List of Adventure Time characters

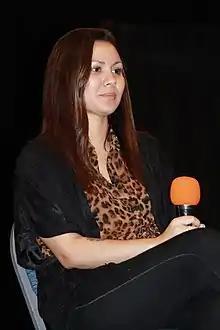
Marceline is voiced by Olivia Olson.

Marceline the Vampire Queen (voiced by Olivia Olson) is a half-human and half-demon vampire, and the eponymous Vampire Queen, after having killed the previous Vampire King, as seen in "Stakes". Although she is over a thousand years old, she appears in the form of a young adult. She is usually shown playing her axe bass, which was formerly her family's heirloom battle axe. Marceline and her father, Hunson Abadeer, have trouble accepting one another. Initially, Marceline feels that her father does not care for her and expresses her feelings through music. Furthermore, Abadeer constantly pressures Marceline to follow in the family business and take over ruling the Nightosphere, a prospective job Marceline does not want. Marceline and the Ice King also have a complicated relationship. In the episode "I Remember You", it is revealed that the Ice King—then, the human man named Simon Petrikov—befriended Marceline during the aftermath of the Mushroom War.